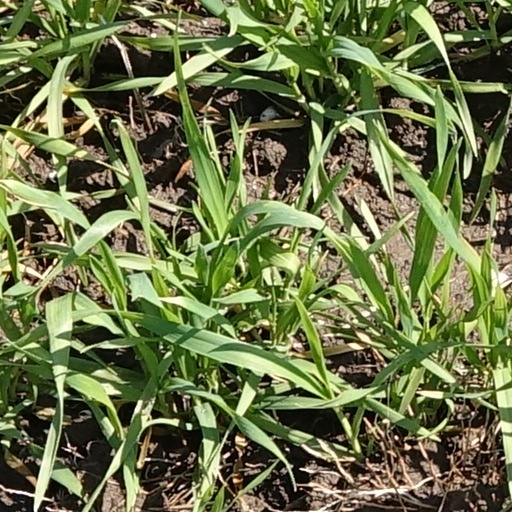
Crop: wheat